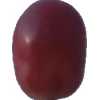
Label: pink_grape